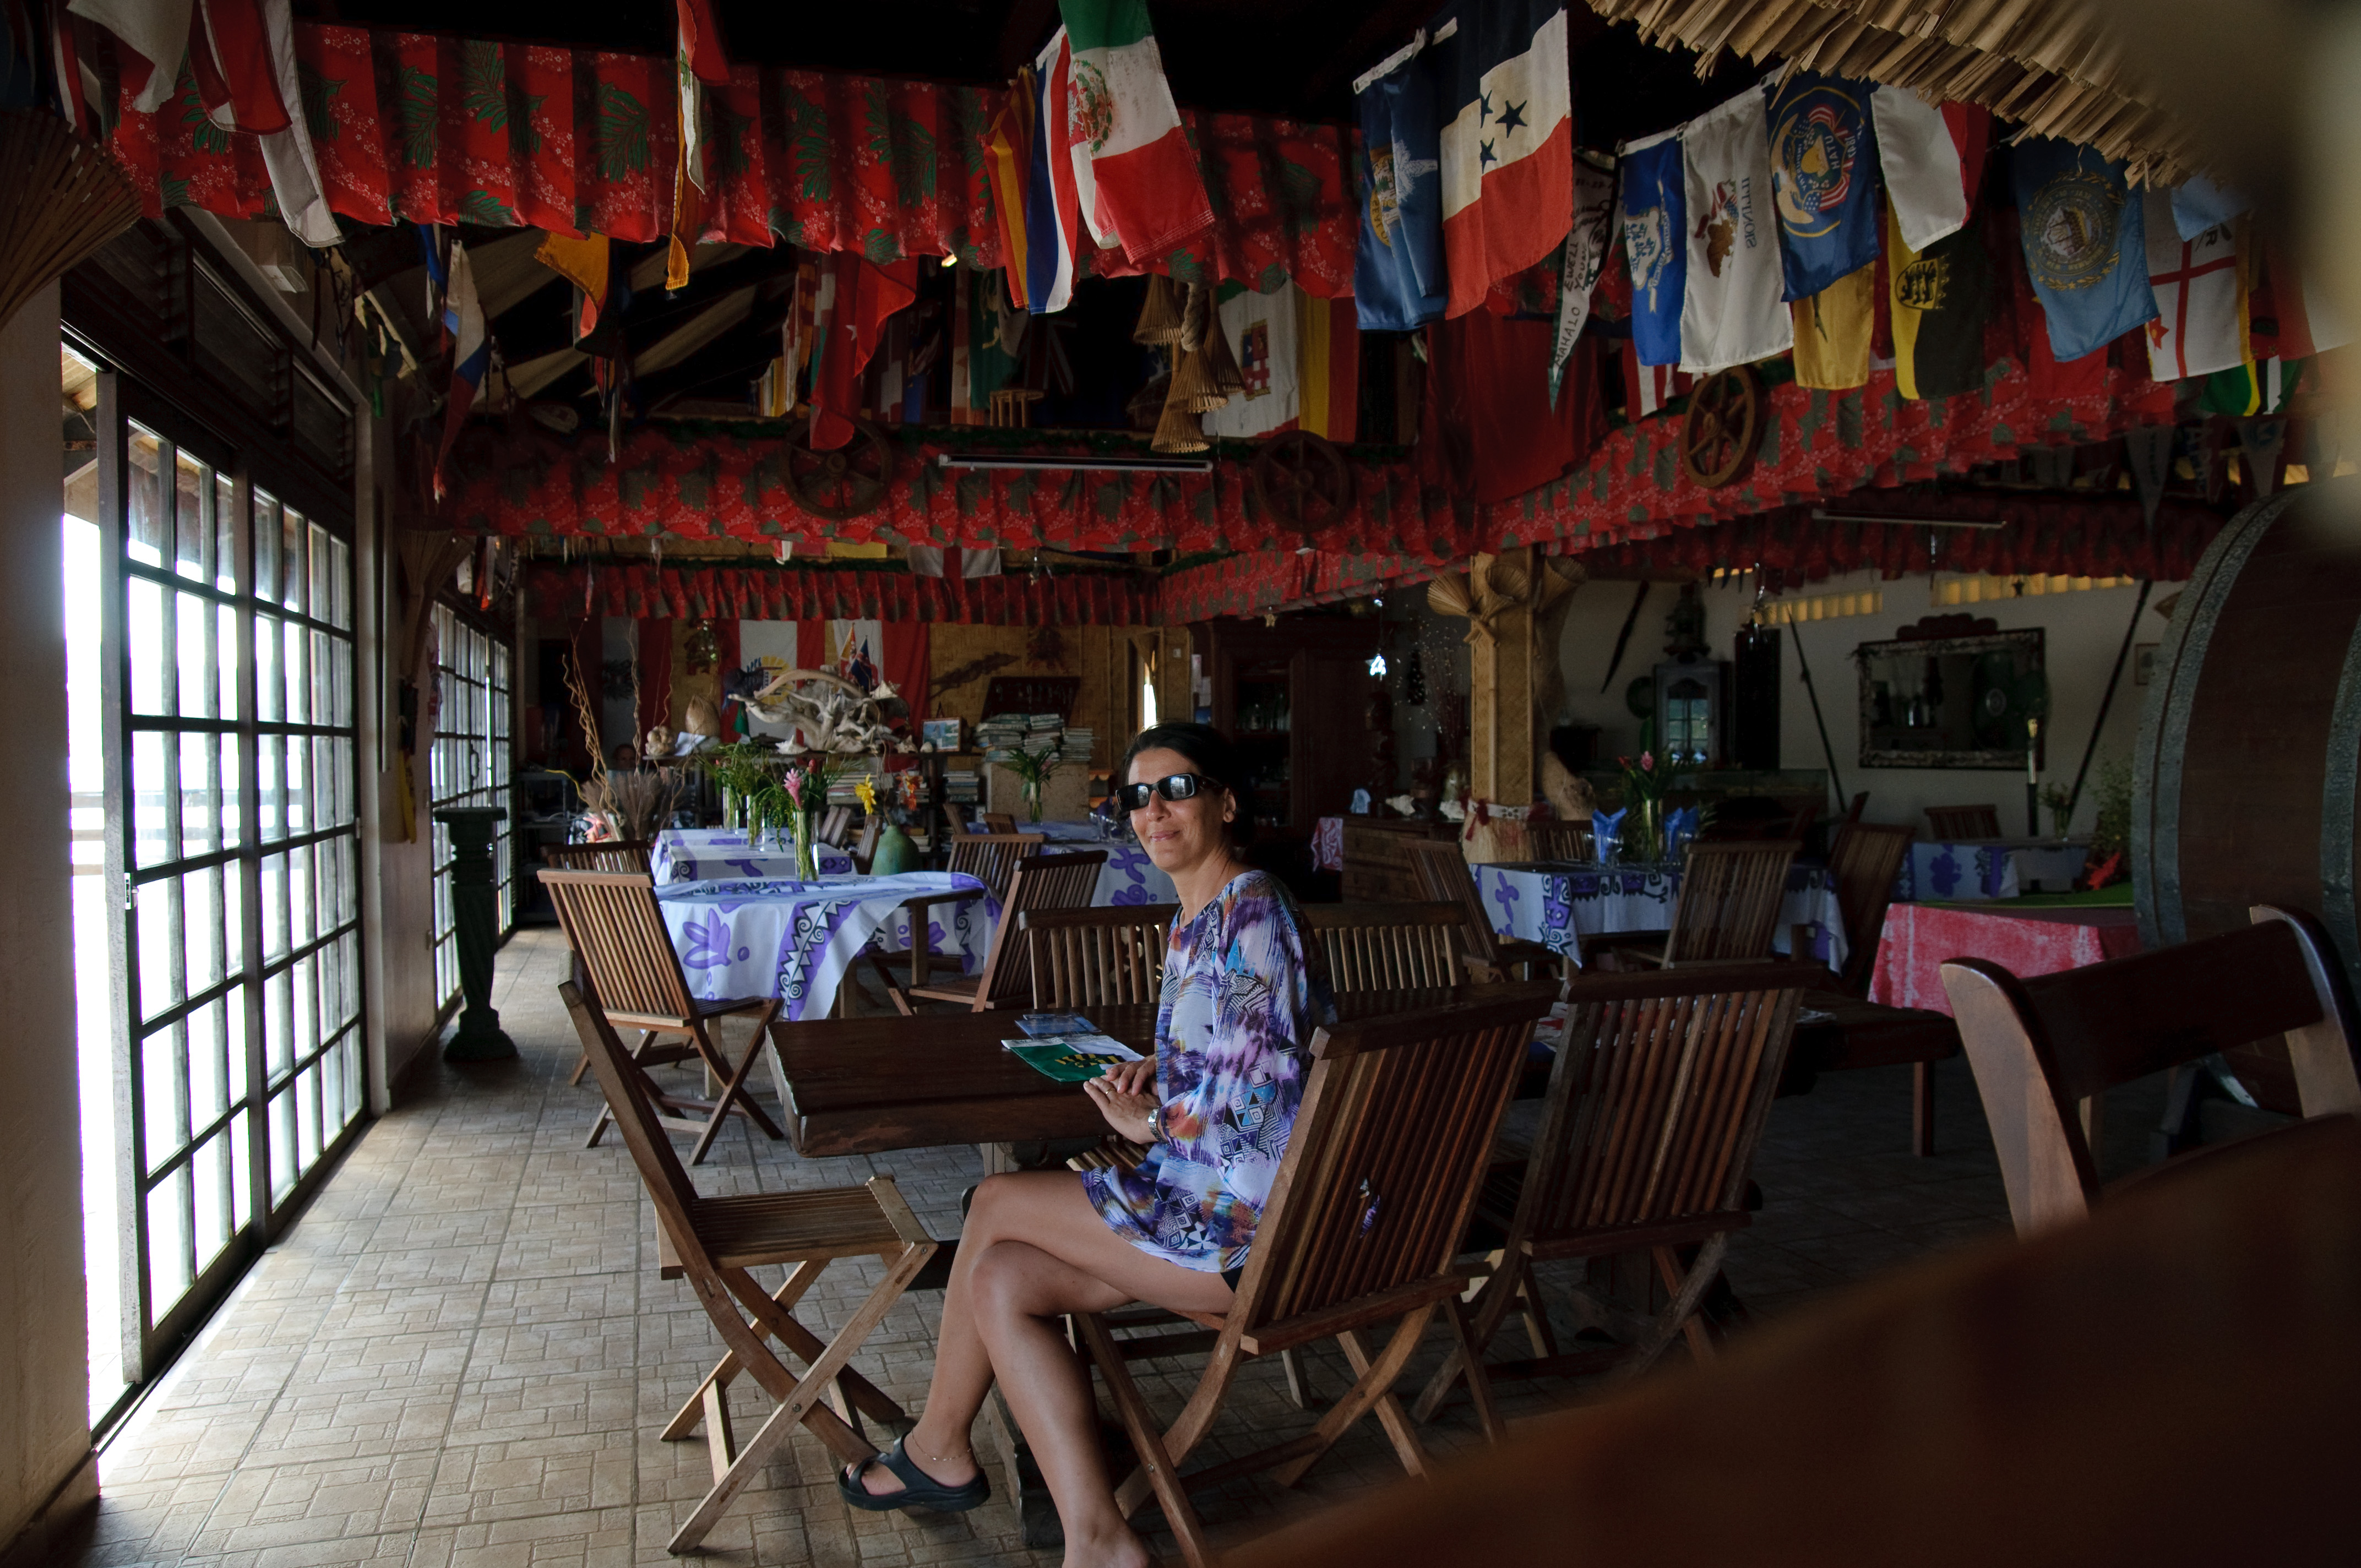
restaurant, travel, bar, nikon, d300, polinesia